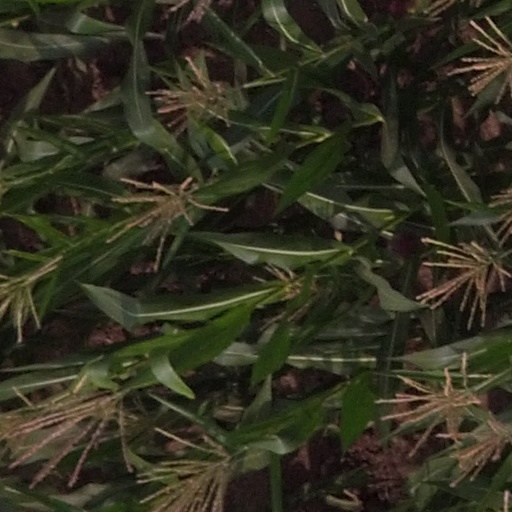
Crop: maize; corn